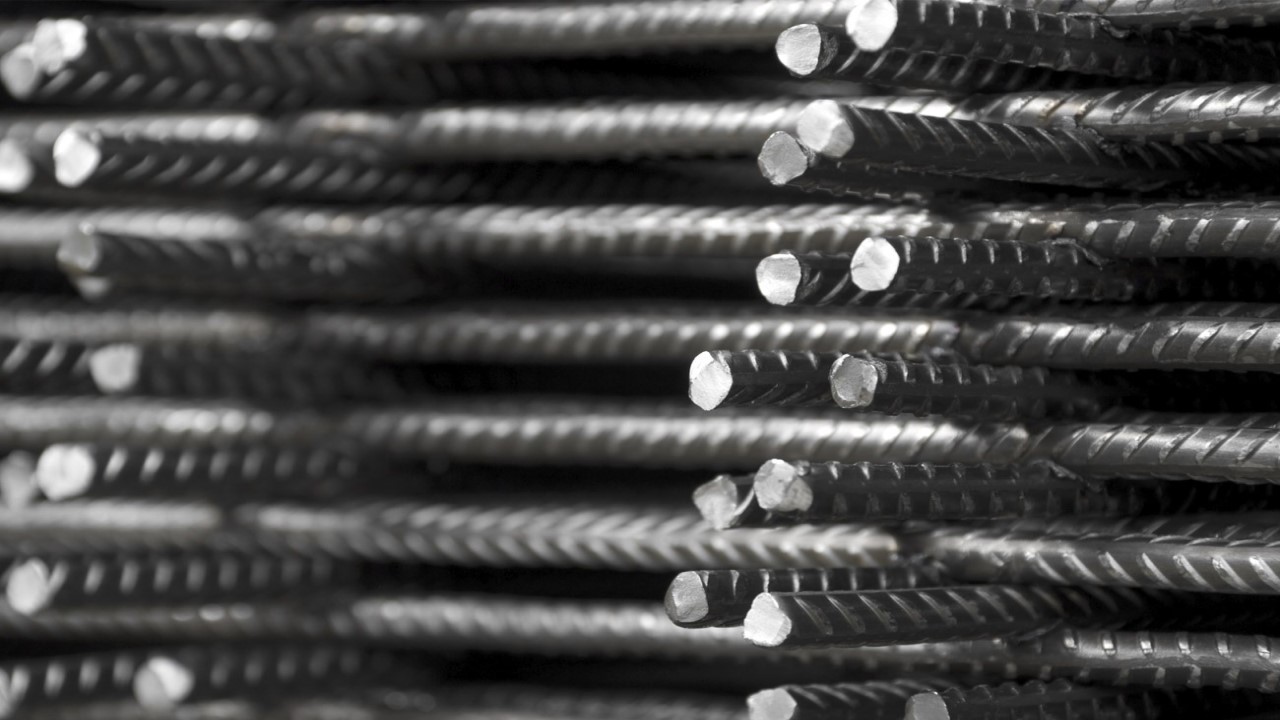
Label: trash